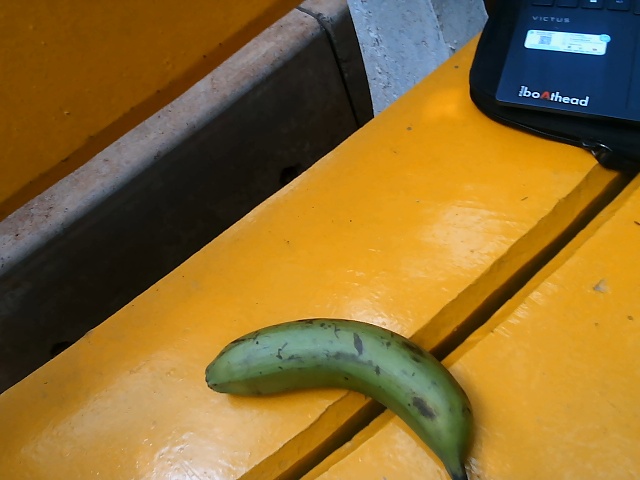
Label: Raw_Banana